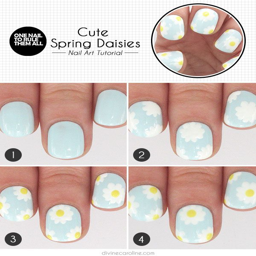
these are cute but i think for just nail one each hand